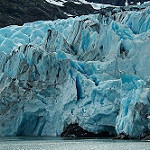
Label: glacier